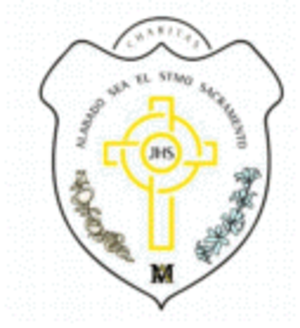
Les servantes adoratrices du Saint-Sacrement et de la Charité forment une congrégation religieuse féminine enseignante, hospitalière et adoratrice de droit pontifical.